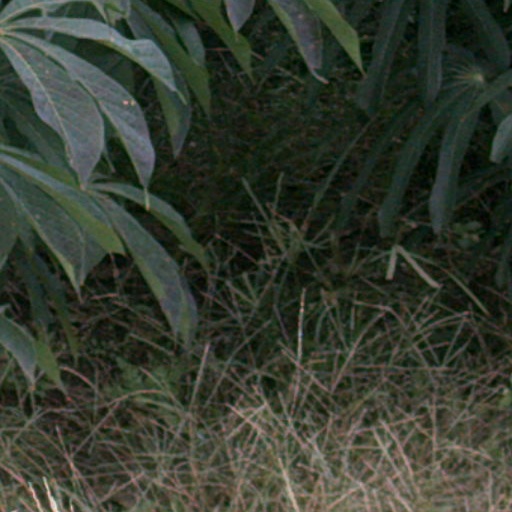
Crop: cassava